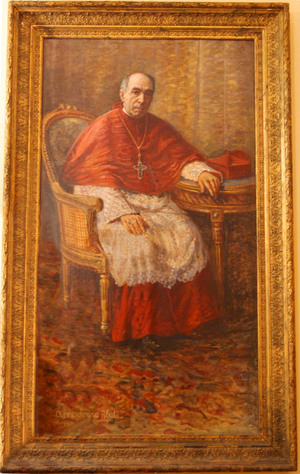
Giuseppe Francica-Nava de Bontifè est un cardinal italien du fin du XIXᵉ siècle et début du XXᵉ siècle.